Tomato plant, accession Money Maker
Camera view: vertical (180 deg); turntable rotation: 270 degrees
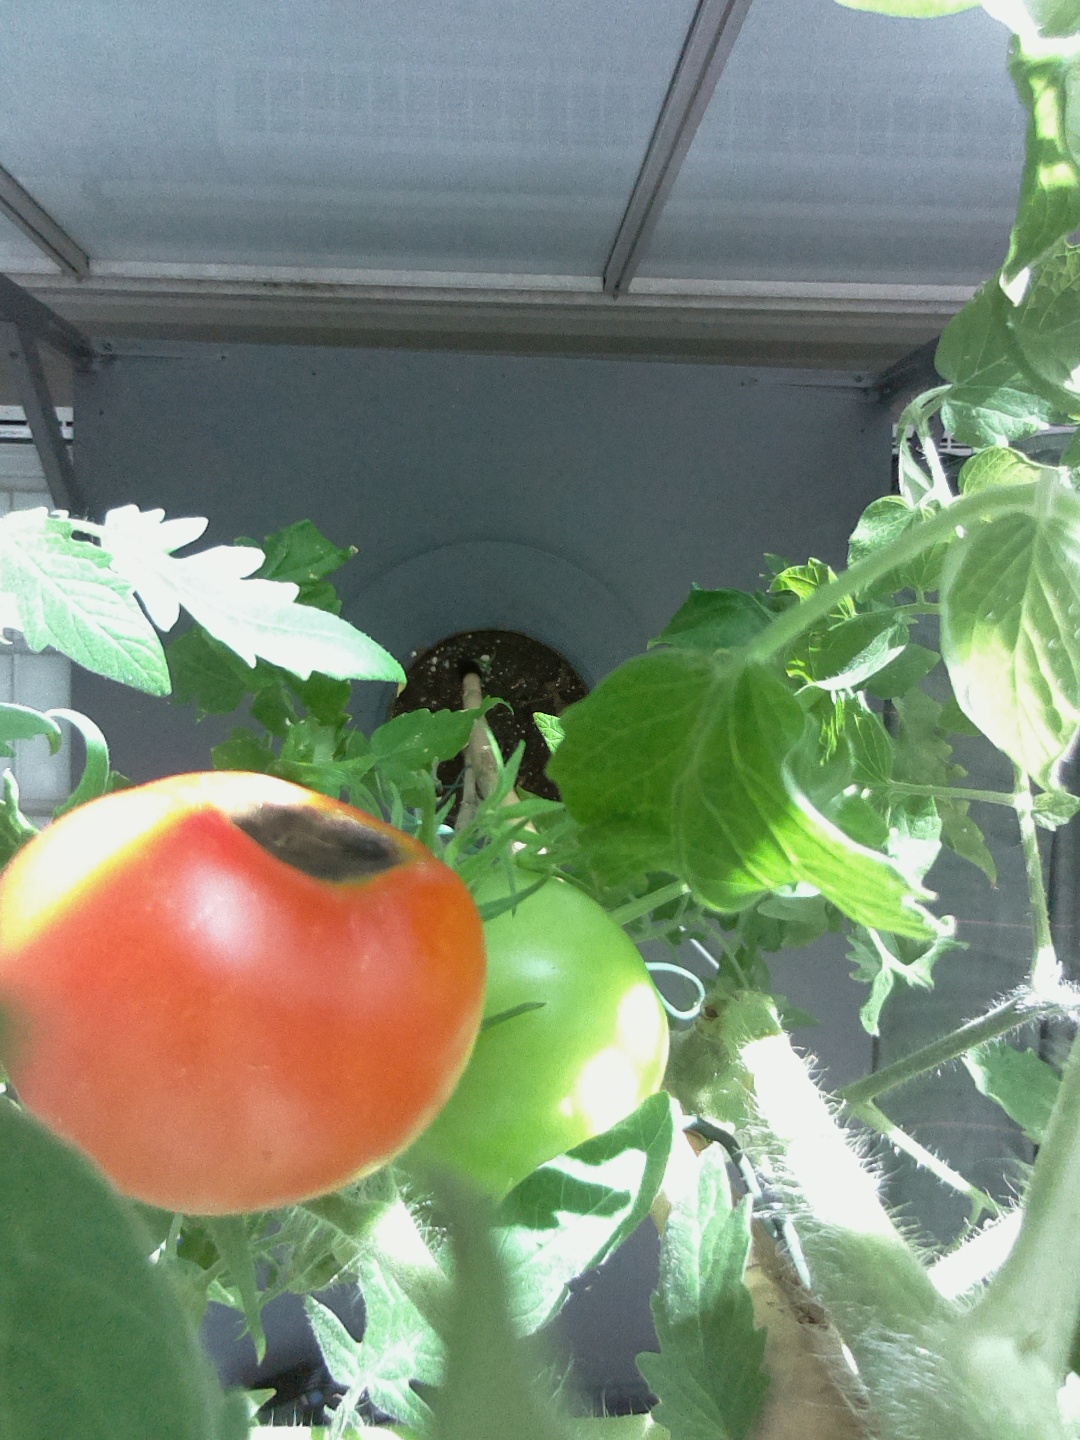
BBCH growth stage 83: 30%-40% of fruits show typical fully ripe color